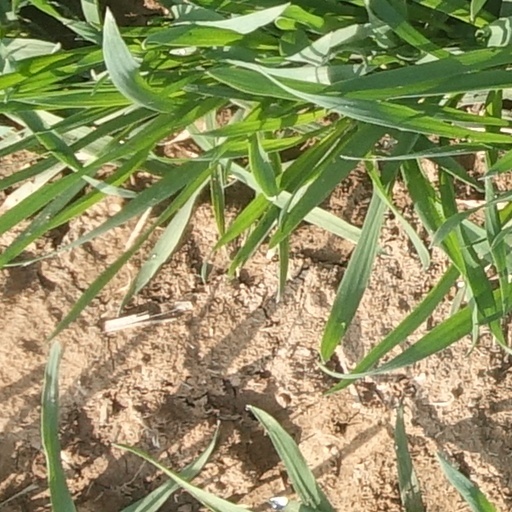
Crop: wheat